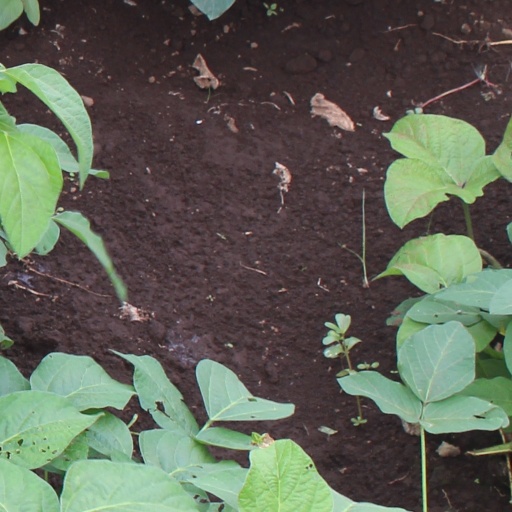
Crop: soybean